Sumter County Courthouse (Alabama)

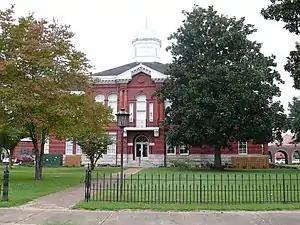

The Sumter County Courthouse is a historic county courthouse building in Livingston, Sumter County, Alabama.